Leslie and the LY's

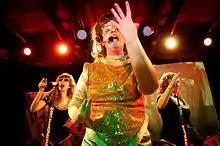
Leslie and the LY's performing in Salt Lake City in 2010

Leslie & the LY's was a pop music band from Ames, Iowa that began as an open mike trio in 2004.